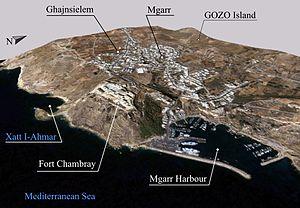
Mġarr est un village de la municipalité de Ghajnsielem située sur l'île de Gozo, en République de Malte.
Le phare de Mġarr (sud) est un feu situé sur la jetée principale du port de Mġarr sur l'île Gozo en mer Méditerranée.
Le phare de Mġarr (nord) est un feu situé sur la jetée nord du port de Mġarr sur l'île Gozo en mer Méditerranée.